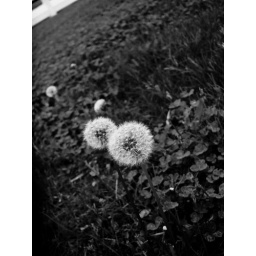
..for me and you... just a random black and white photo i took in a park